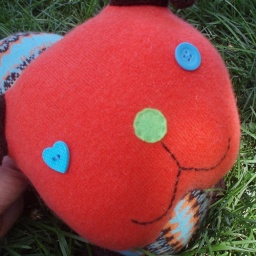
orange pug sloe up in the grass